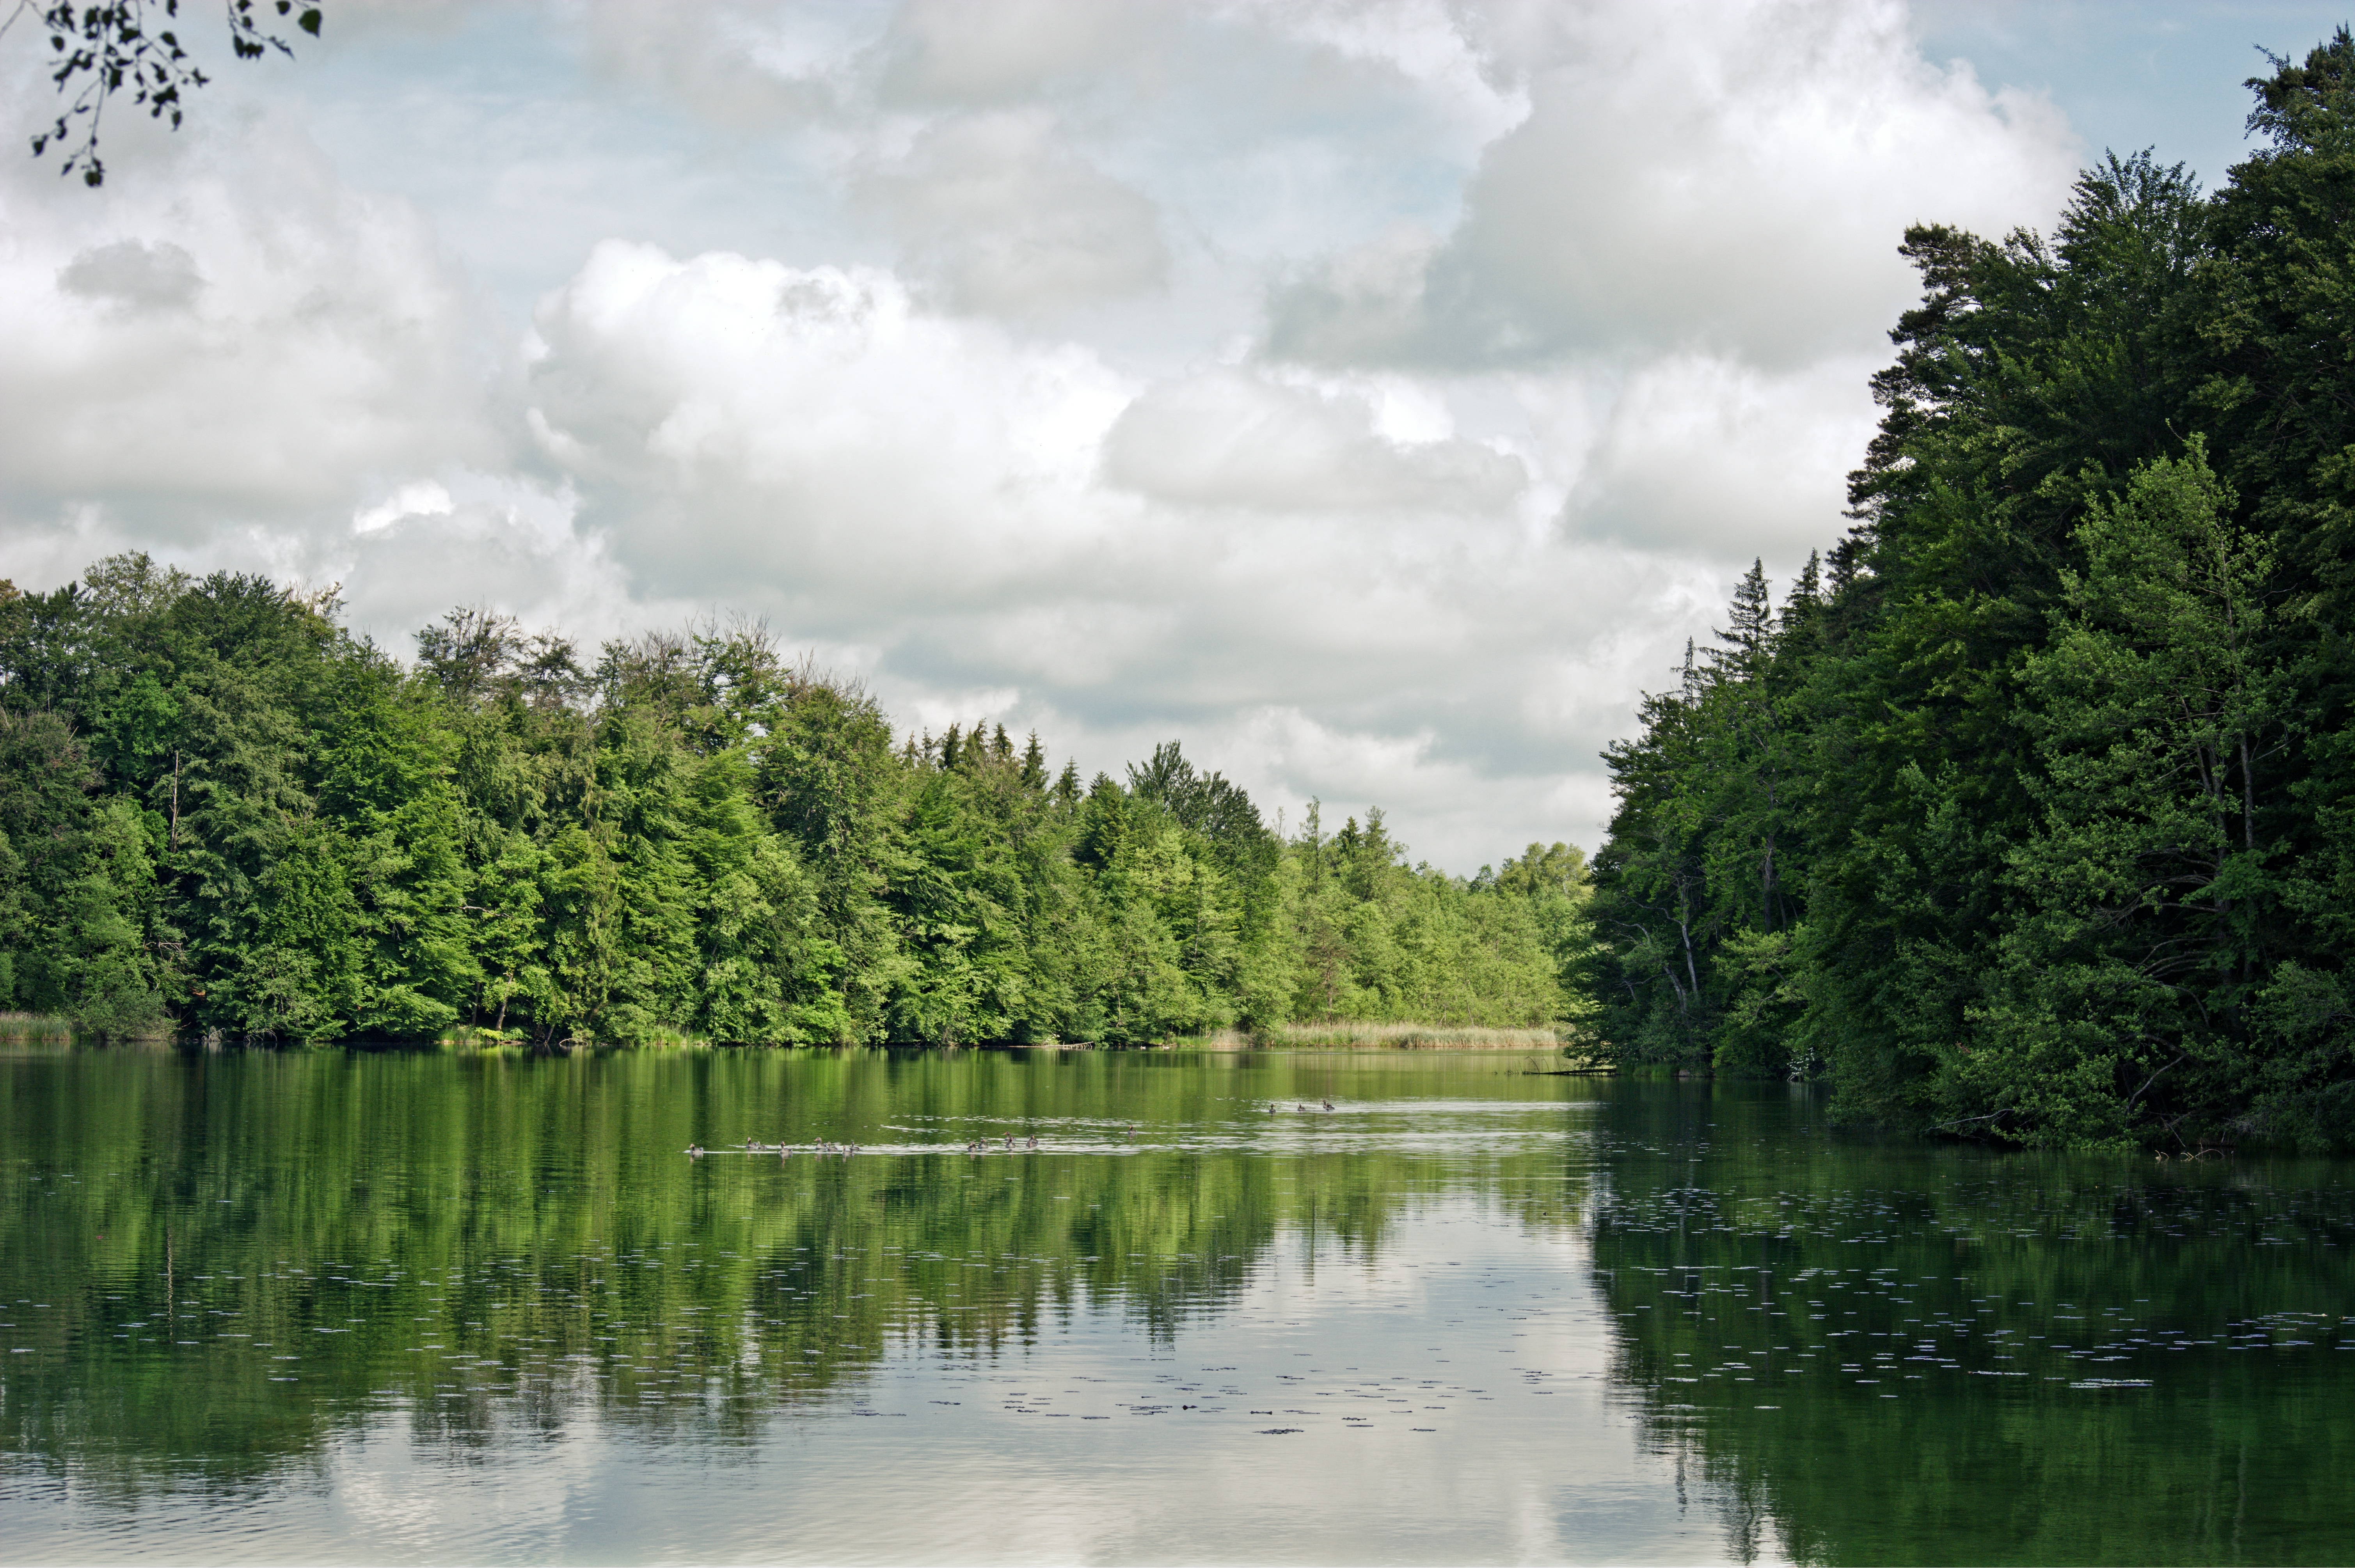
tree, nature, forest, sky, lake, river, pond, green, reflection, scenic, rest, reservoir, waterway, body of water, trees, clouds, wetland, floodplain, habitat, mood, loch, ecosystem, harmony, natural environment